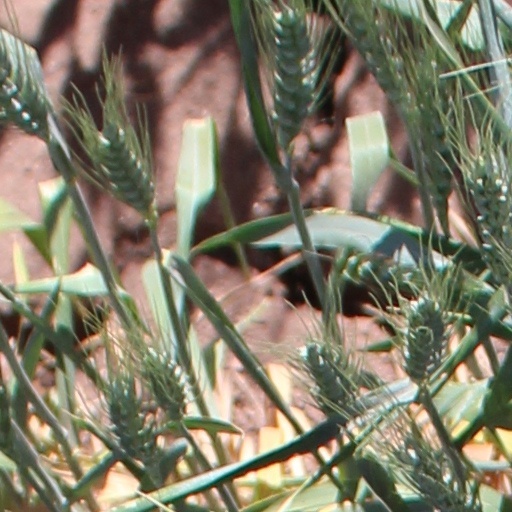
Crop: wheat